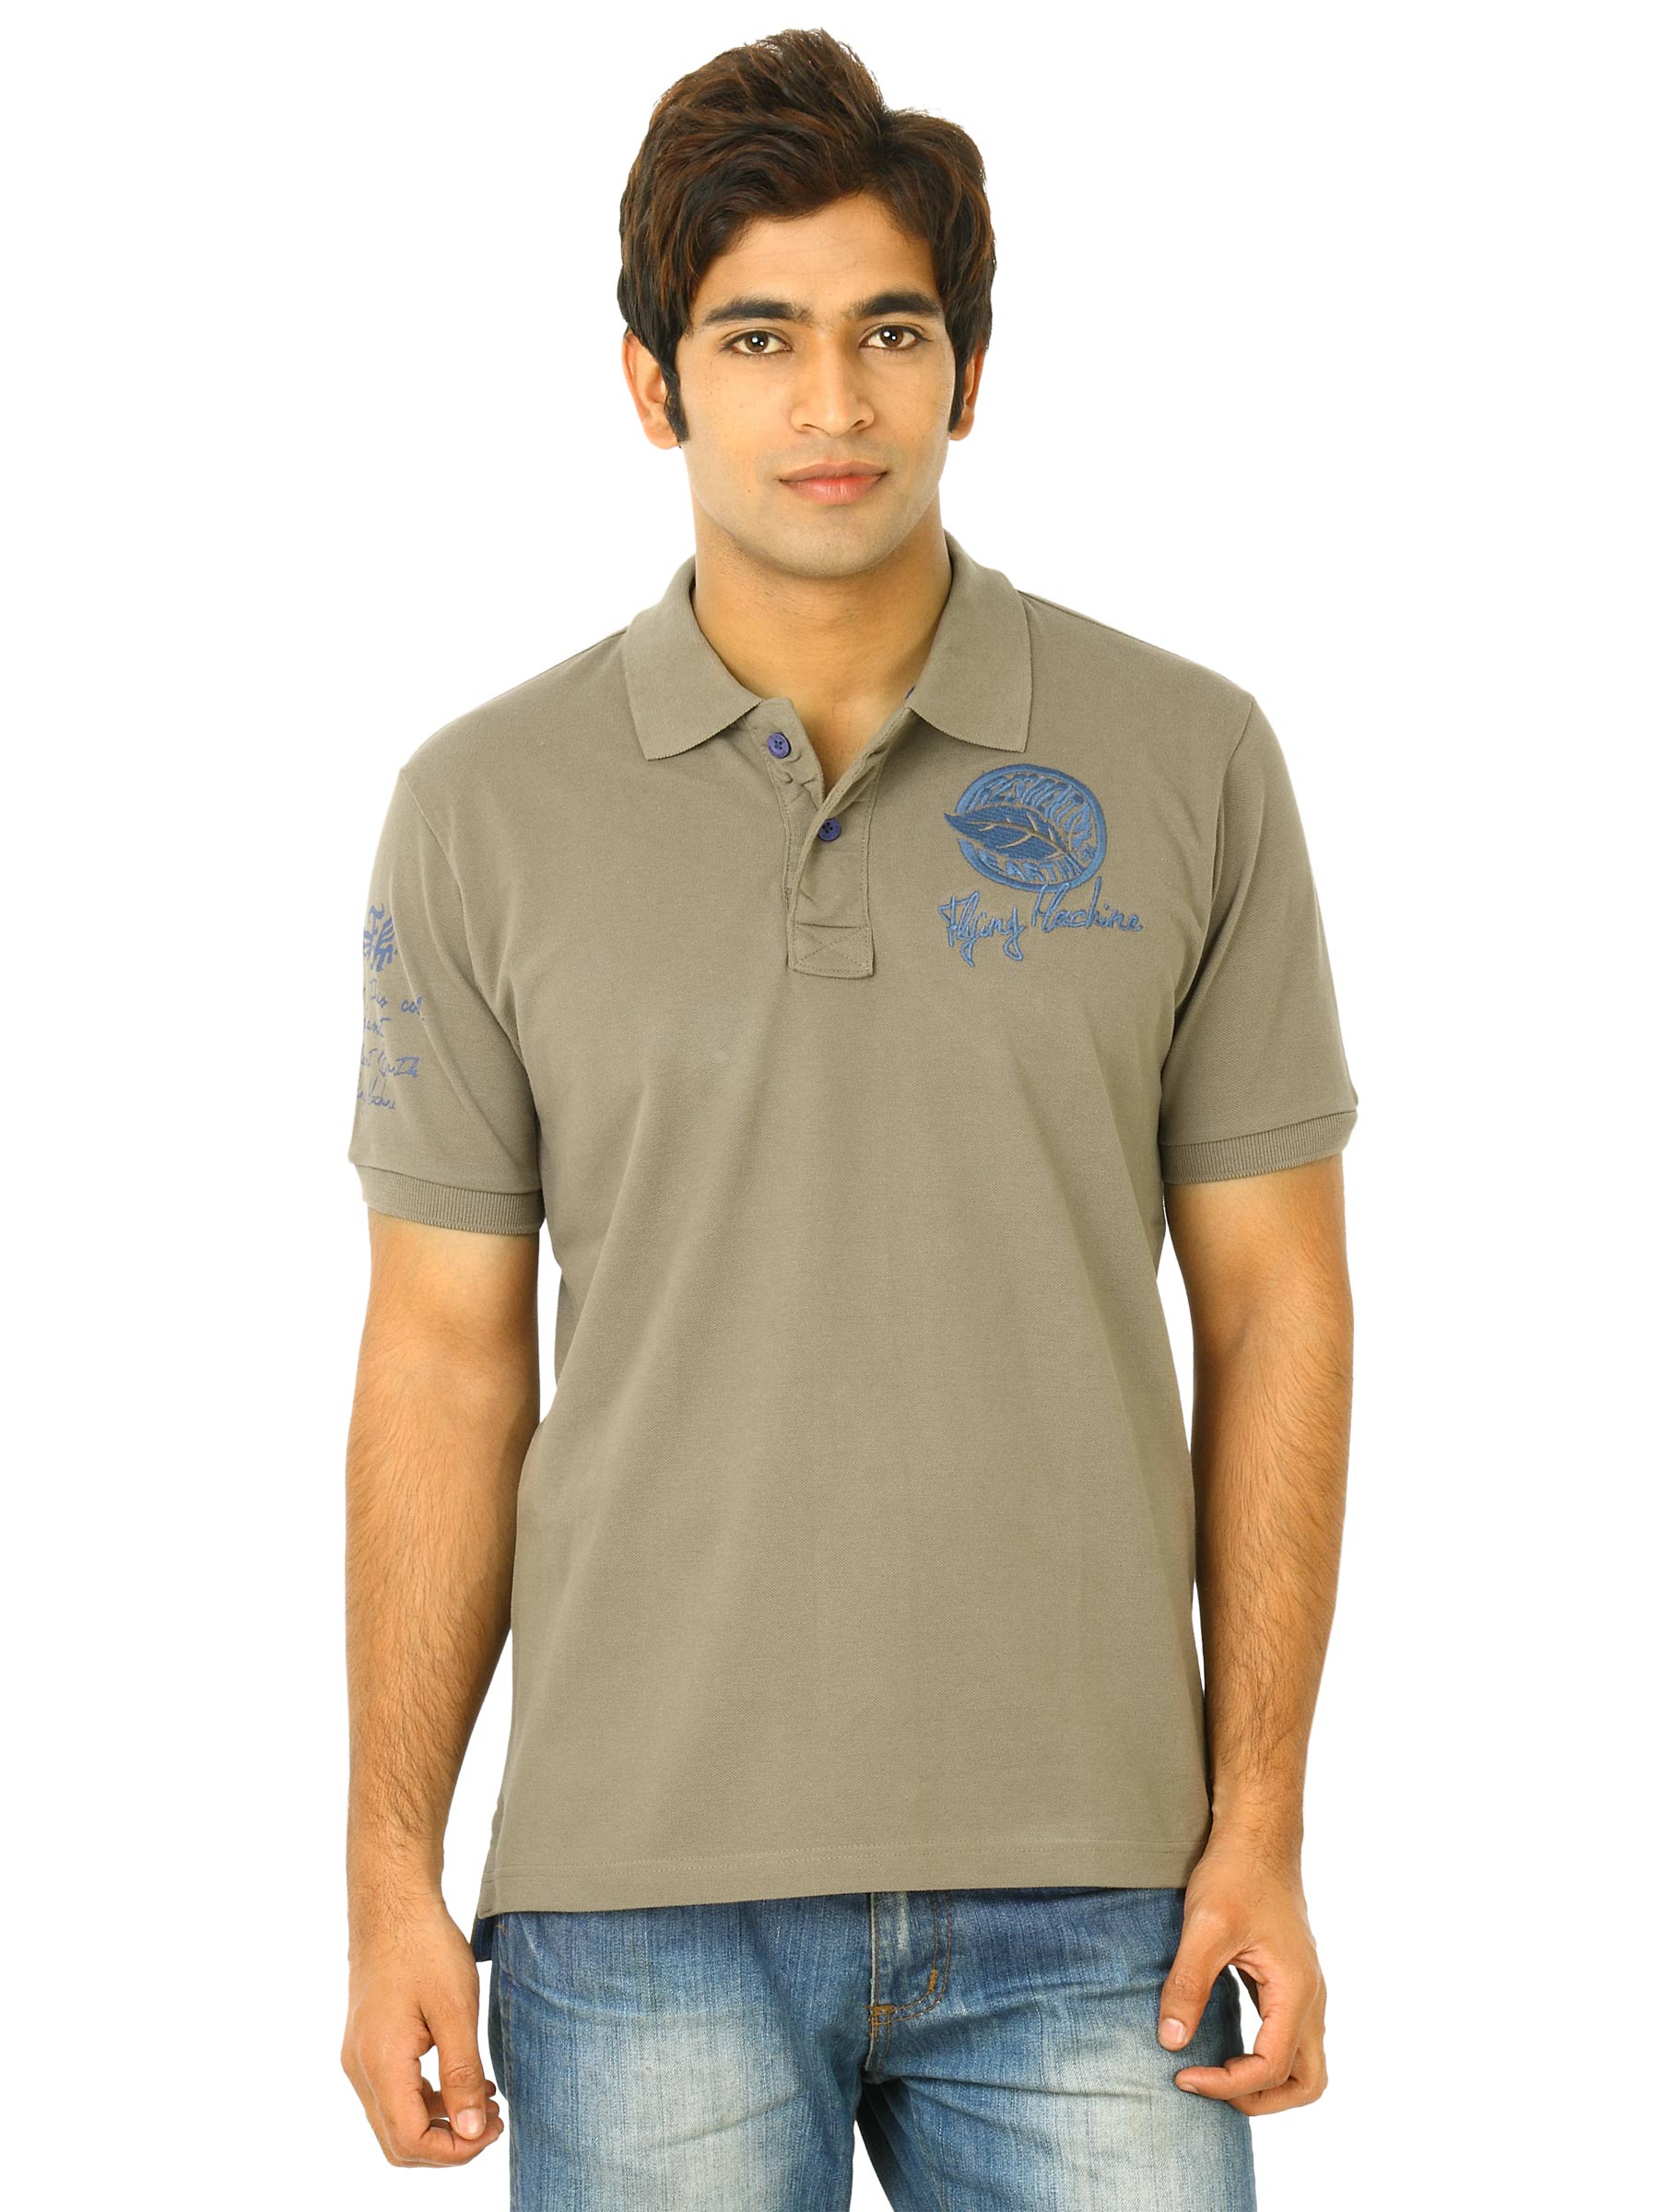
Flying Machine Men Grey Polo Tshirts
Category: Apparel / Topwear / Tshirts
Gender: Men
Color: Grey
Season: Fall 2011
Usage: Casual